Jaime Roldós Aguilera

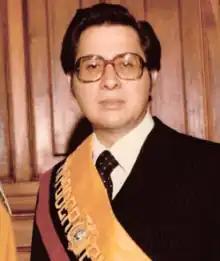
Official portrait, 1979

Jaime Roldós Aguilera (November 5, 1940 – May 24, 1981) was an Ecuadorian politician who was the 33rd President of Ecuador from August 10, 1979 until his death on May 24, 1981. In his short tenure, he became known for his firm stance on human rights, which led to clashes with other Latin American governments and poor relations with Ronald Reagan's United States administration.